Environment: real
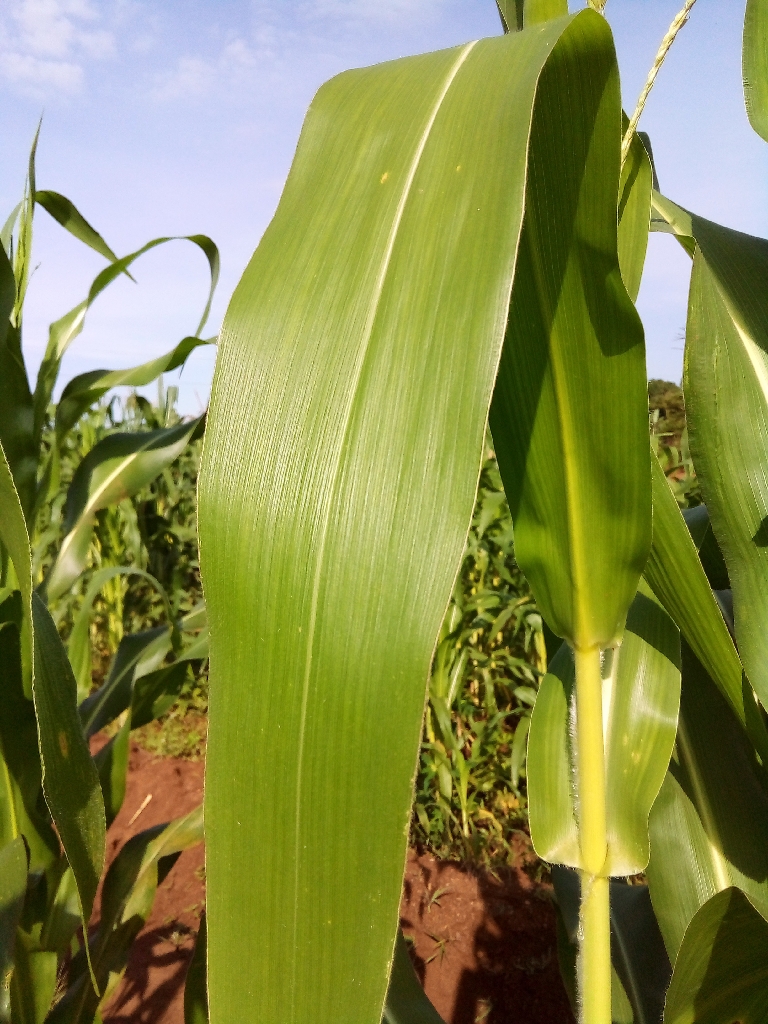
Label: healthy